Dechen Cave

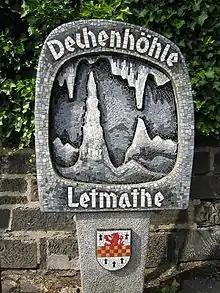
Mosaic stone in front of the Dechen Cave at Iserlohn-Letmathe

The Dechen Cave in Iserlohn, Germany, is one of the most visited show caves in Germany. It is located in the northern part of the Sauerland at Iserlohn (Grüne district). 360 metres of the 870-metre long cave have been laid out for visitors, beginning at the spot where, in 1868, the cave was discovered by two railway workers. The workers dropped a hammer into a rock crevice which turned out to be the entrance to a dripstone cave when they were searching for the lost tool.